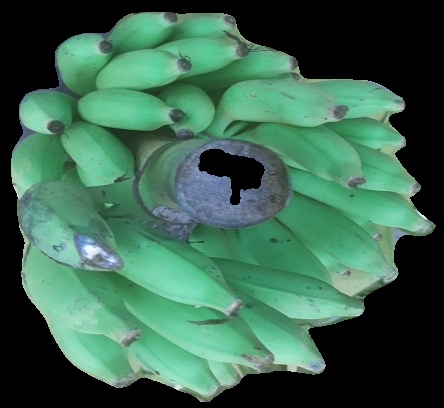
Variety: elakki-bale
Grade: grade2